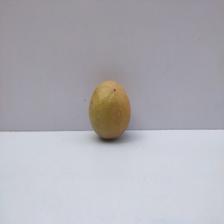
Size: Medium